Northern flying squirrel

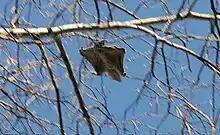
Gliding

Flying squirrels do not actually fly, they glide using a patagium created by a fold of skin. From atop trees, flying squirrels can initiate glides from a running start or from a stationary position by bringing their limbs under the body, retracting their heads, and then propelling themselves off the tree. It is believed that they use triangulation to estimate the distance of the landing as they often lean out and pivot from side to side before jumping. Once in the air, they form an "X" with their limbs, causing their membrane to stretch into a square-like shape and glide down at angles of 30 to 40 degrees. They maneuver with great efficiency in the air, making 90 degree turns around obstacles if needed. Just before reaching a tree, they raise their flattened tails, which abruptly changes their trajectory upwards, and point all of their limbs forward to create a parachute effect with the membrane to reduce the shock of landing. The limbs absorb the remainder of the impact, and the squirrels immediately run to the other side of the trunk or to the top of the tree to avoid any potential predators. Although graceful in flight, they are very clumsy walkers and if they happen to be on the ground in the presence of danger, they will prefer to hide rather than attempt to escape.